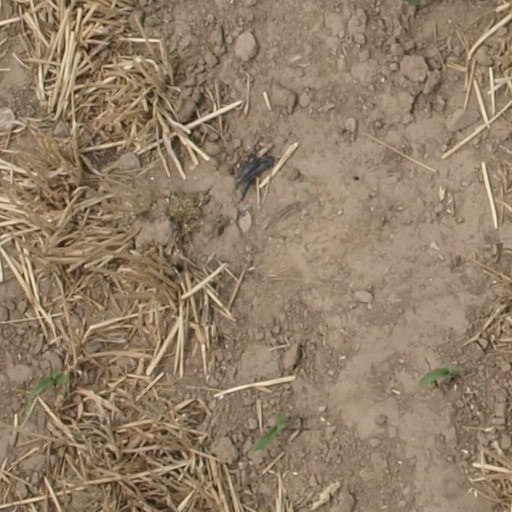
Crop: maize; corn